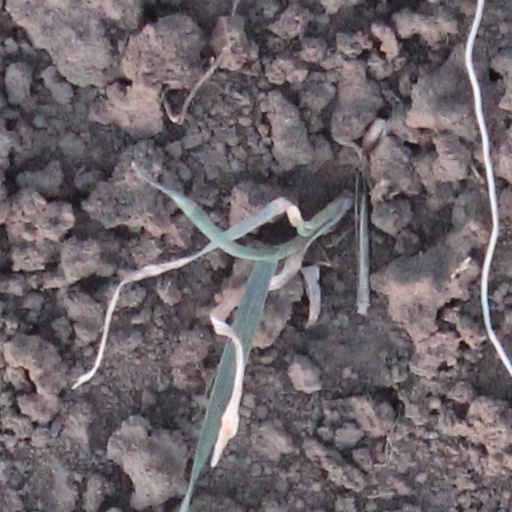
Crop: wheat